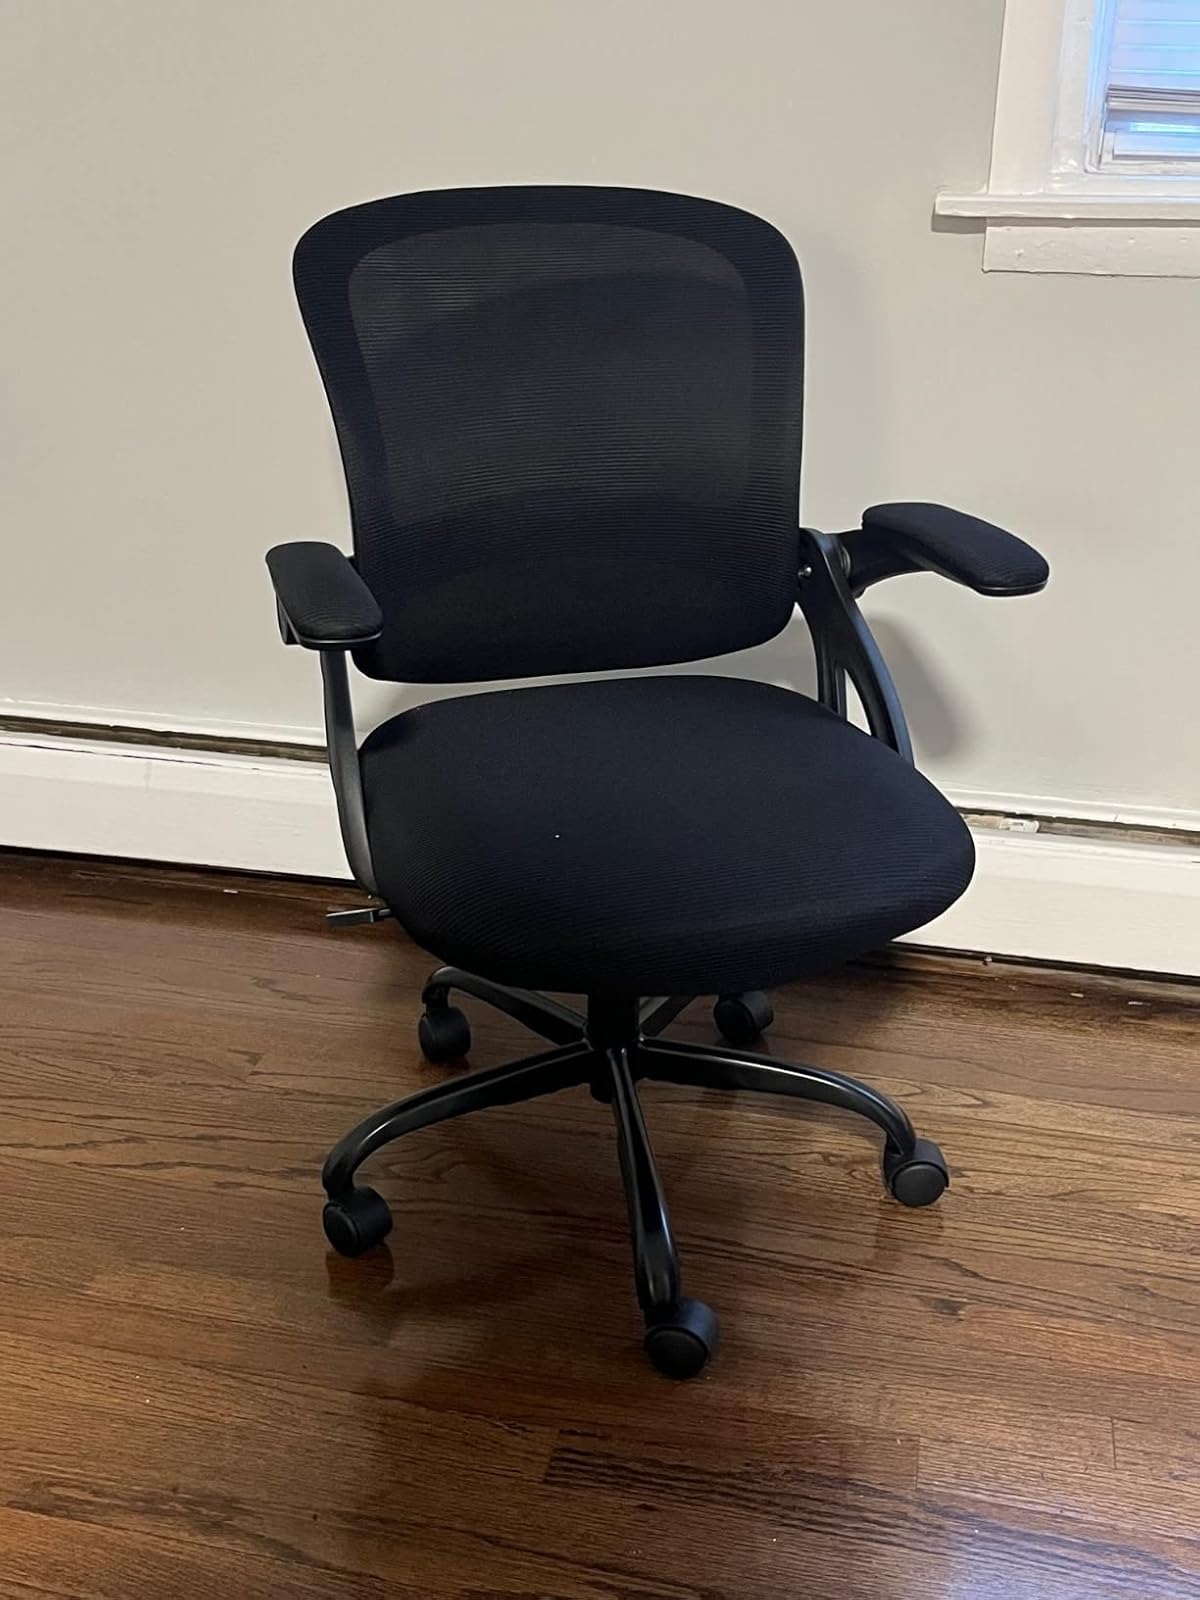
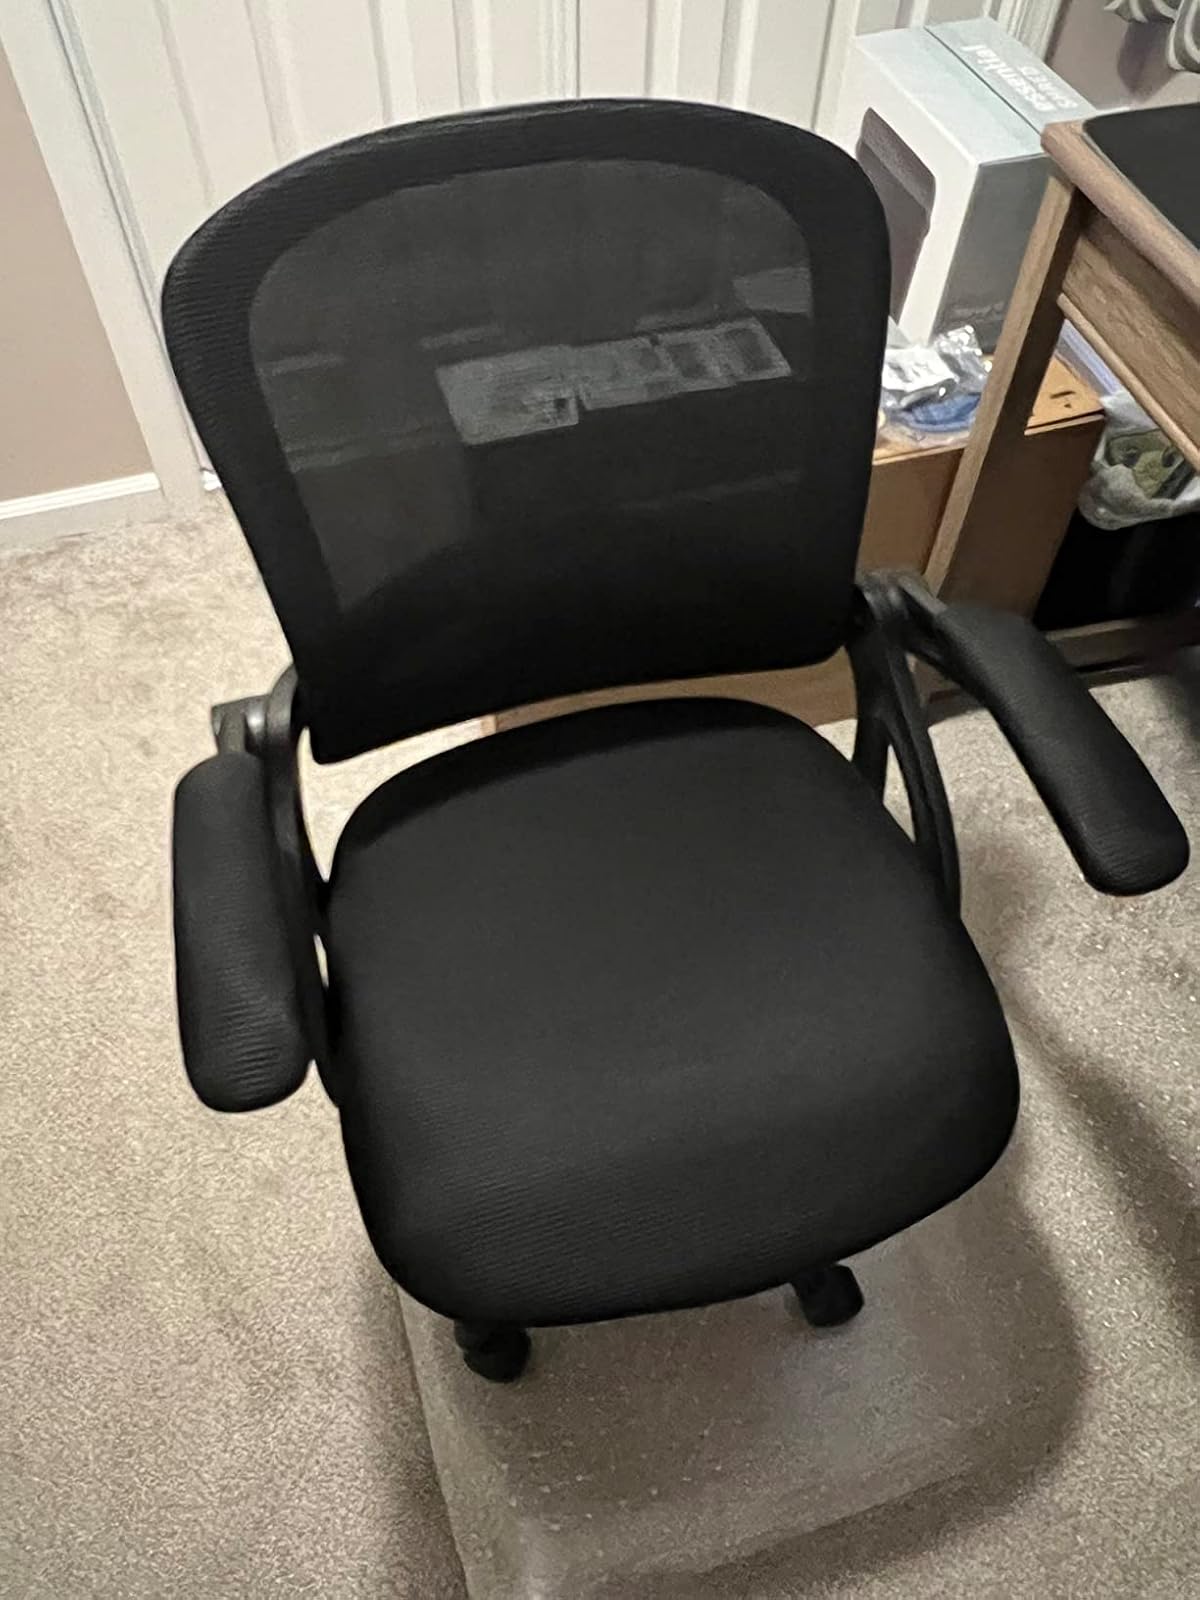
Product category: items_chair
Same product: yes